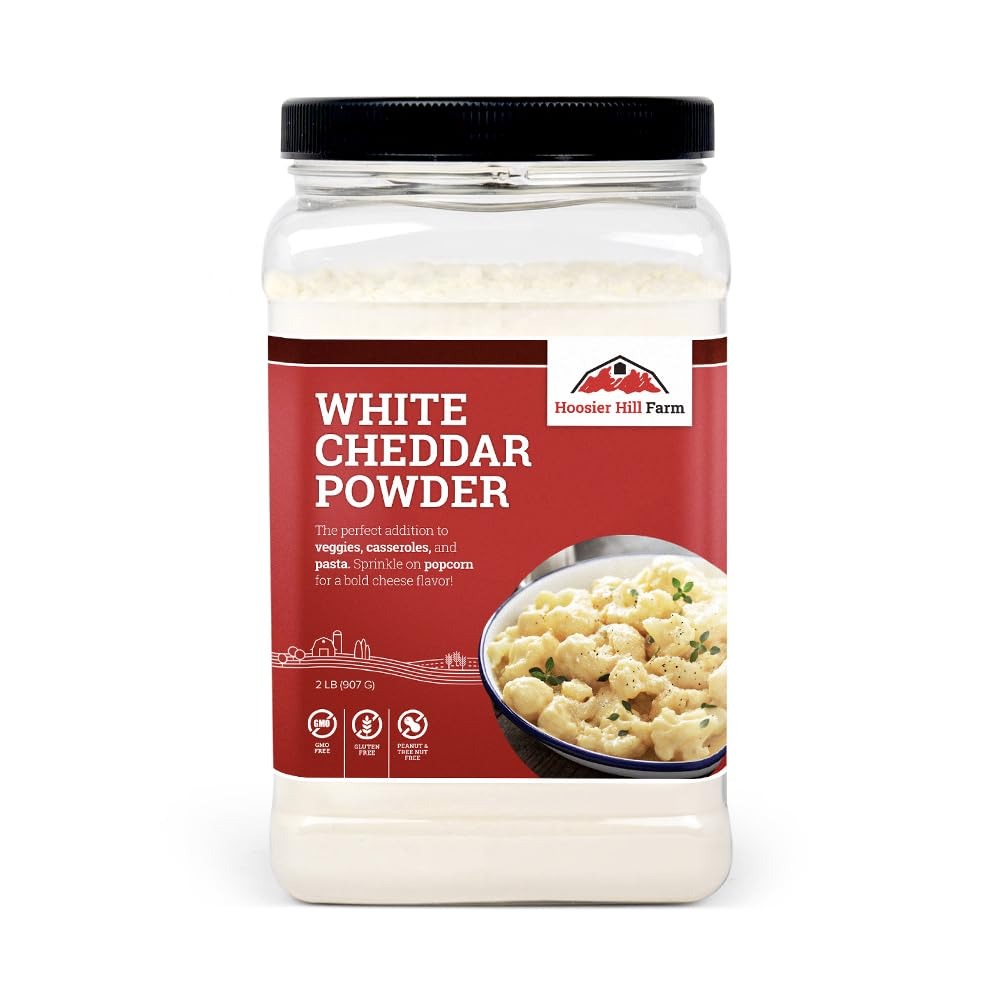
Item Name: Hoosier Hill Farm White Cheddar Cheese Powder, 2LB (Pack of 1)
Bullet Point 1: Hoosier Hill Farm White Cheddar Cheese Powder adds delicious, bold, cheesy flavor to all your favorite foods. White Cheddar Cheese Powder is perfect for flavoring popcorn, pretzels, and chips. This flavorful seasoning made from real cheese is a versatile pantry staple, and it’s perfect for sprinkling on popcorn, pretzels, or any snack you desire. White cheddar powder also adds bold flavor to sauces, mac and cheese, baked potatoes, and casseroles. It also makes quick and delicious dips.
Bullet Point 2: How to Use White Cheddar Powder: Sprinkle directly over freshly popped popcorn. To season chips, crackers, or other snacks, add 2-4 tablespoons of cheese powder to a zip-top bag, then add snacks, seal, and shake to coat.
Bullet Point 3: Basic White Cheddar Cheese Sauce Recipe: To mix a white cheddar sauce, melt 1/4 cup of butter or margarine over medium heat in a small saucepan. Once melted, add 1/4 cup of milk and whisk in 2 tablespoons of White Cheddar Powder. Heat until sauce reaches 180F, then cook for an additional 5 minutes, stirring occasionally, until sauce is thickened. Serve with french fries, soft pretzels, or tortilla chips, or pour over cooked pasta for an easy stovetop white cheddar mac and cheese.
Bullet Point 4: Storage: Store powder in a cool, dry place. We do not recommend refrigerating or freezing cheese and dairy powders.
Bullet Point 5: Product of the USA
Bullet Point 6: Allergens: Contains milk ingredients.
Value: 32.0
Unit: Ounce

Price: 43